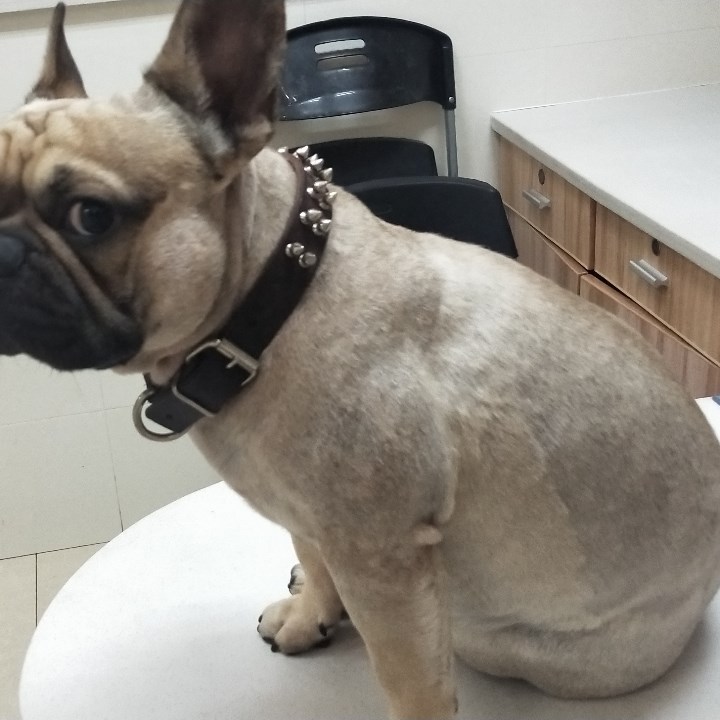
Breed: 1121-n000002-French_bulldog